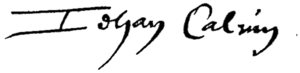
Jean Calvin
Jean Calvin